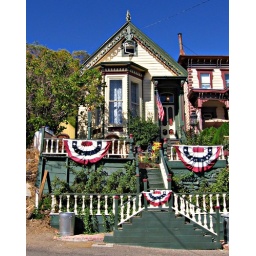
Bed &amp;amp; Breakfast: Composition in red and green